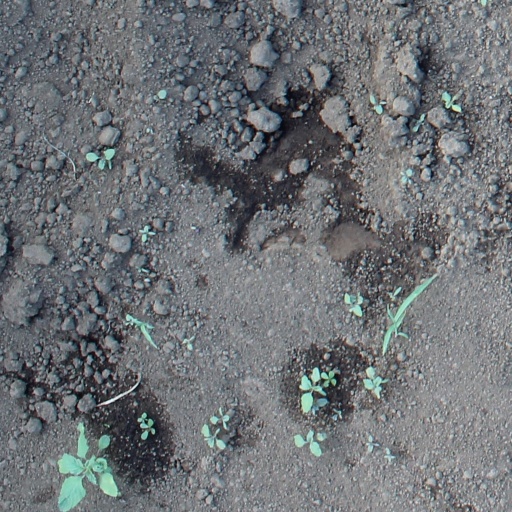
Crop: soybean